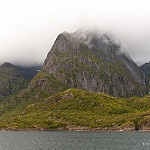
Scene: Outdoor